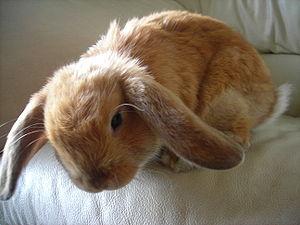
Le lapin domestique est un lapin européen, qui a été domestiqué pour l'alimentation humaine en Europe occidentale, au Moyen Âge, une époque relativement récente comparée à d'autres animaux domestiques. Les lapins de clapier sont de petits mammifères herbivores qui diffèrent très peu de l'espèce souche, classée dans l'ordre des Lagomorphes, la famille des léporidés et le genre Oryctolagus. À l'origine, le Lapin européen est élevé en semi-liberté dans de vastes espaces clos comme « lapin de garenne », afin d'assurer notamment la production de laurices durant la période de carême. Depuis lors, de très nombreuses races de lapins ont été créées dans le cadre de l'élevage sélectif effectué par les humains, en fonction de l'usage auquel la cuniculture les destine. Au début du XXᵉ siècle on recense plus de 100 races de lapins domestiques.